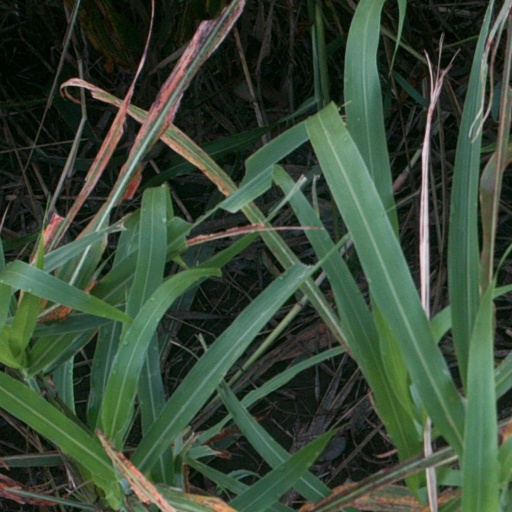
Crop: sorghum